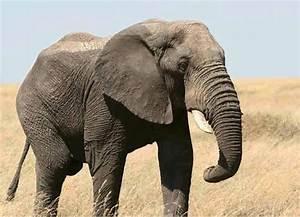
elephant